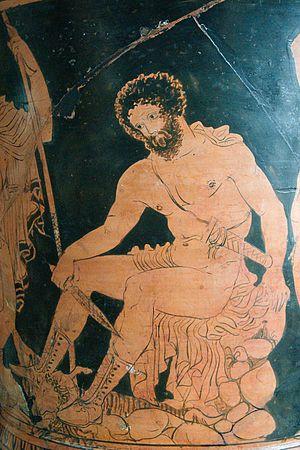
Ulysse demandant à l'esprit du devin Tirésias le chemin du retour. Face A d'un cratère en calice à figures rouges lucanien, IVe siècle av. J.-C.
La Nekuia ou Nekyia est un rituel sacrificiel lié à la mythologie grecque et ayant pour but d’invoquer les morts dans un nécromantion. C’est aussi en particulier le titre donné au chant XI de l’Odyssée relatant l’invocation du défunt devin Tirésias par Ulysse qui, cherchant désespérément à rentrer à Ithaque, reçoit de Circé le conseil d’aller consulter le devin thébain à propos de l’avenir de son périple. Tirésias étant mort, Circé initie Ulysse aux secrets d’un rituel qui lui permettra de communiquer avec lui malgré tout. Il ne faut pas confondre la Nekuia avec une catabase, qui désigne la descente aux Enfers de dieux et de héros tels qu’Hermès, Perséphone, Dionysos, Héraclès, Orphée et d’autres. En effet, Ulysse ne descend pas aux Enfers, ce sont les morts qui, invoqués par le rituel, viennent lui parler depuis le royaume d’Hadès.